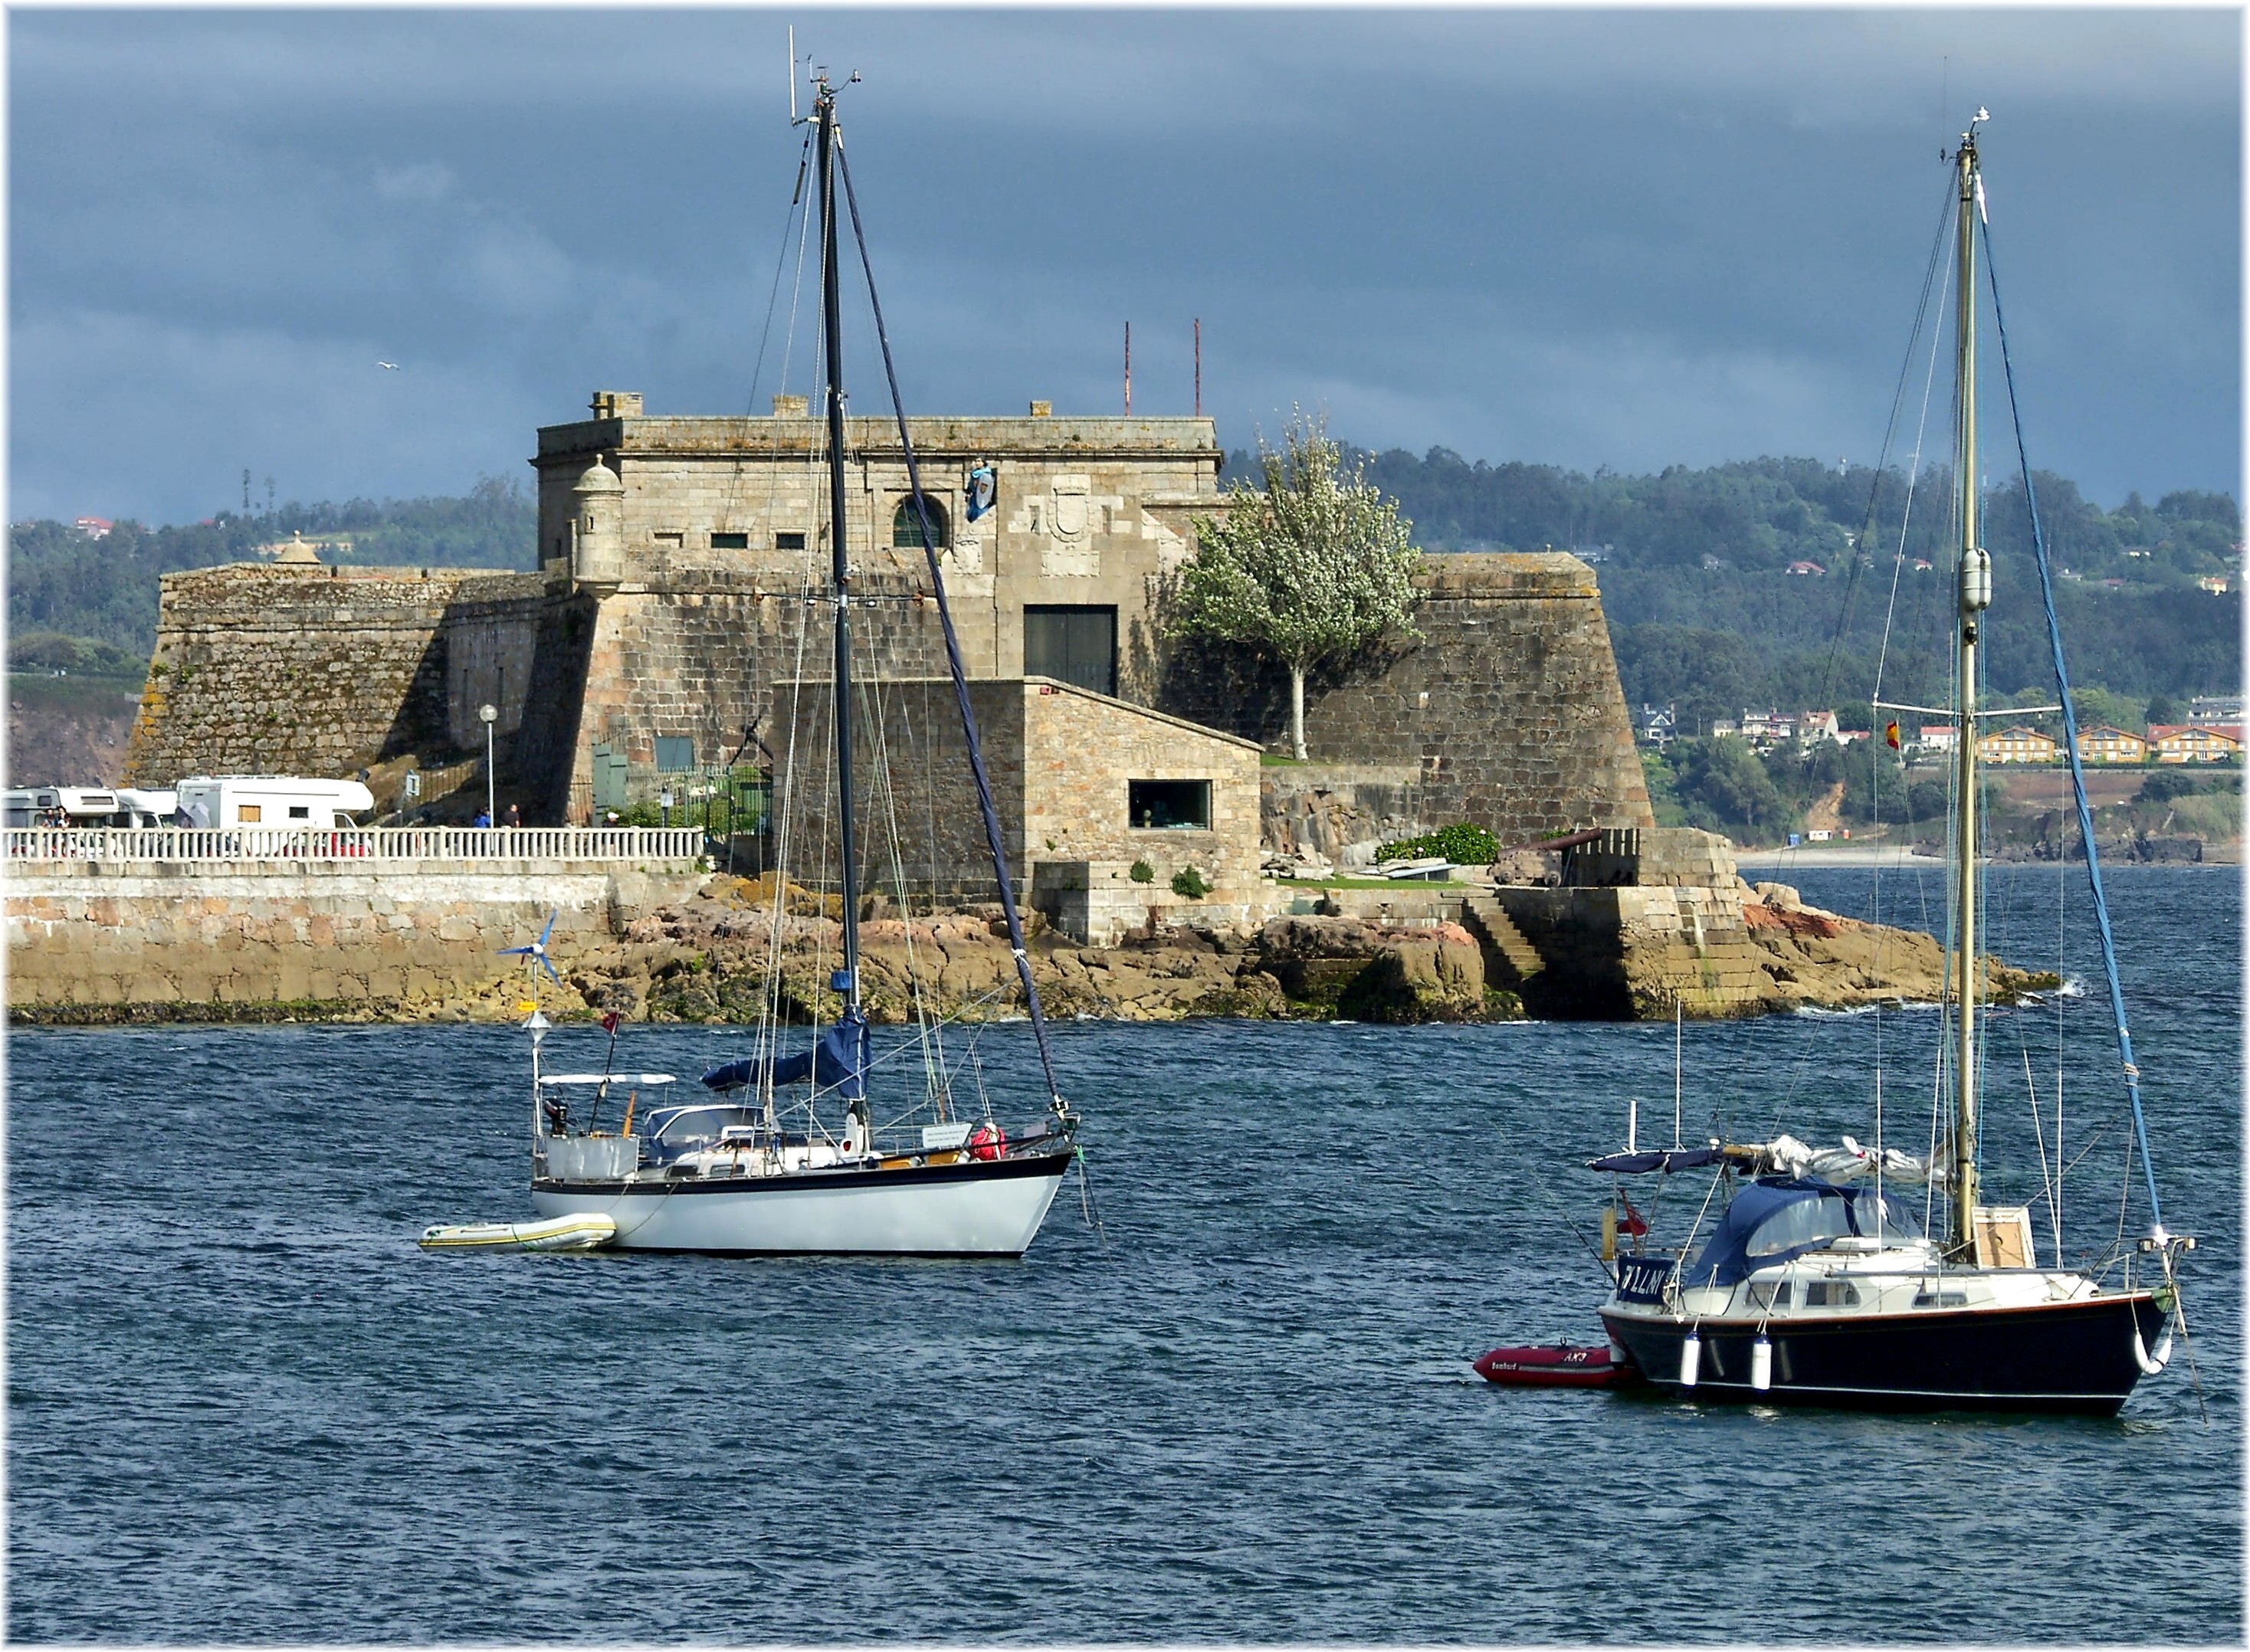
sea, coast, dock, boat, ship, vehicle, mast, sailing, yacht, bay, harbor, port, sailboat, ferry, spain, sail, mar, agua, castillo, galicia, piedra, puerto, mygearandme, oceano, channel, pedra, watercraft, schooner, porto, espana, galiza, auga, atlantico, castelo, lacoruna, sailing ship, acoru a, coru a, passenger ship